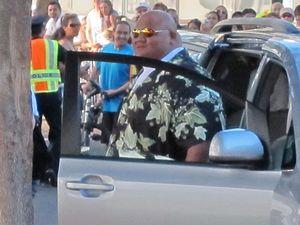
Teila Tuli, également connu sous le nom de Taylor Wily, est un acteur et un ancien lutteur de sumo et arts martiaux mixtes. Il est originaire de Honolulu, Hawaï, et d'origine samoane. Il est communément connu pour son rôle récurrent de Kamekona dans la série télévisée américaine Hawaii 5-0.